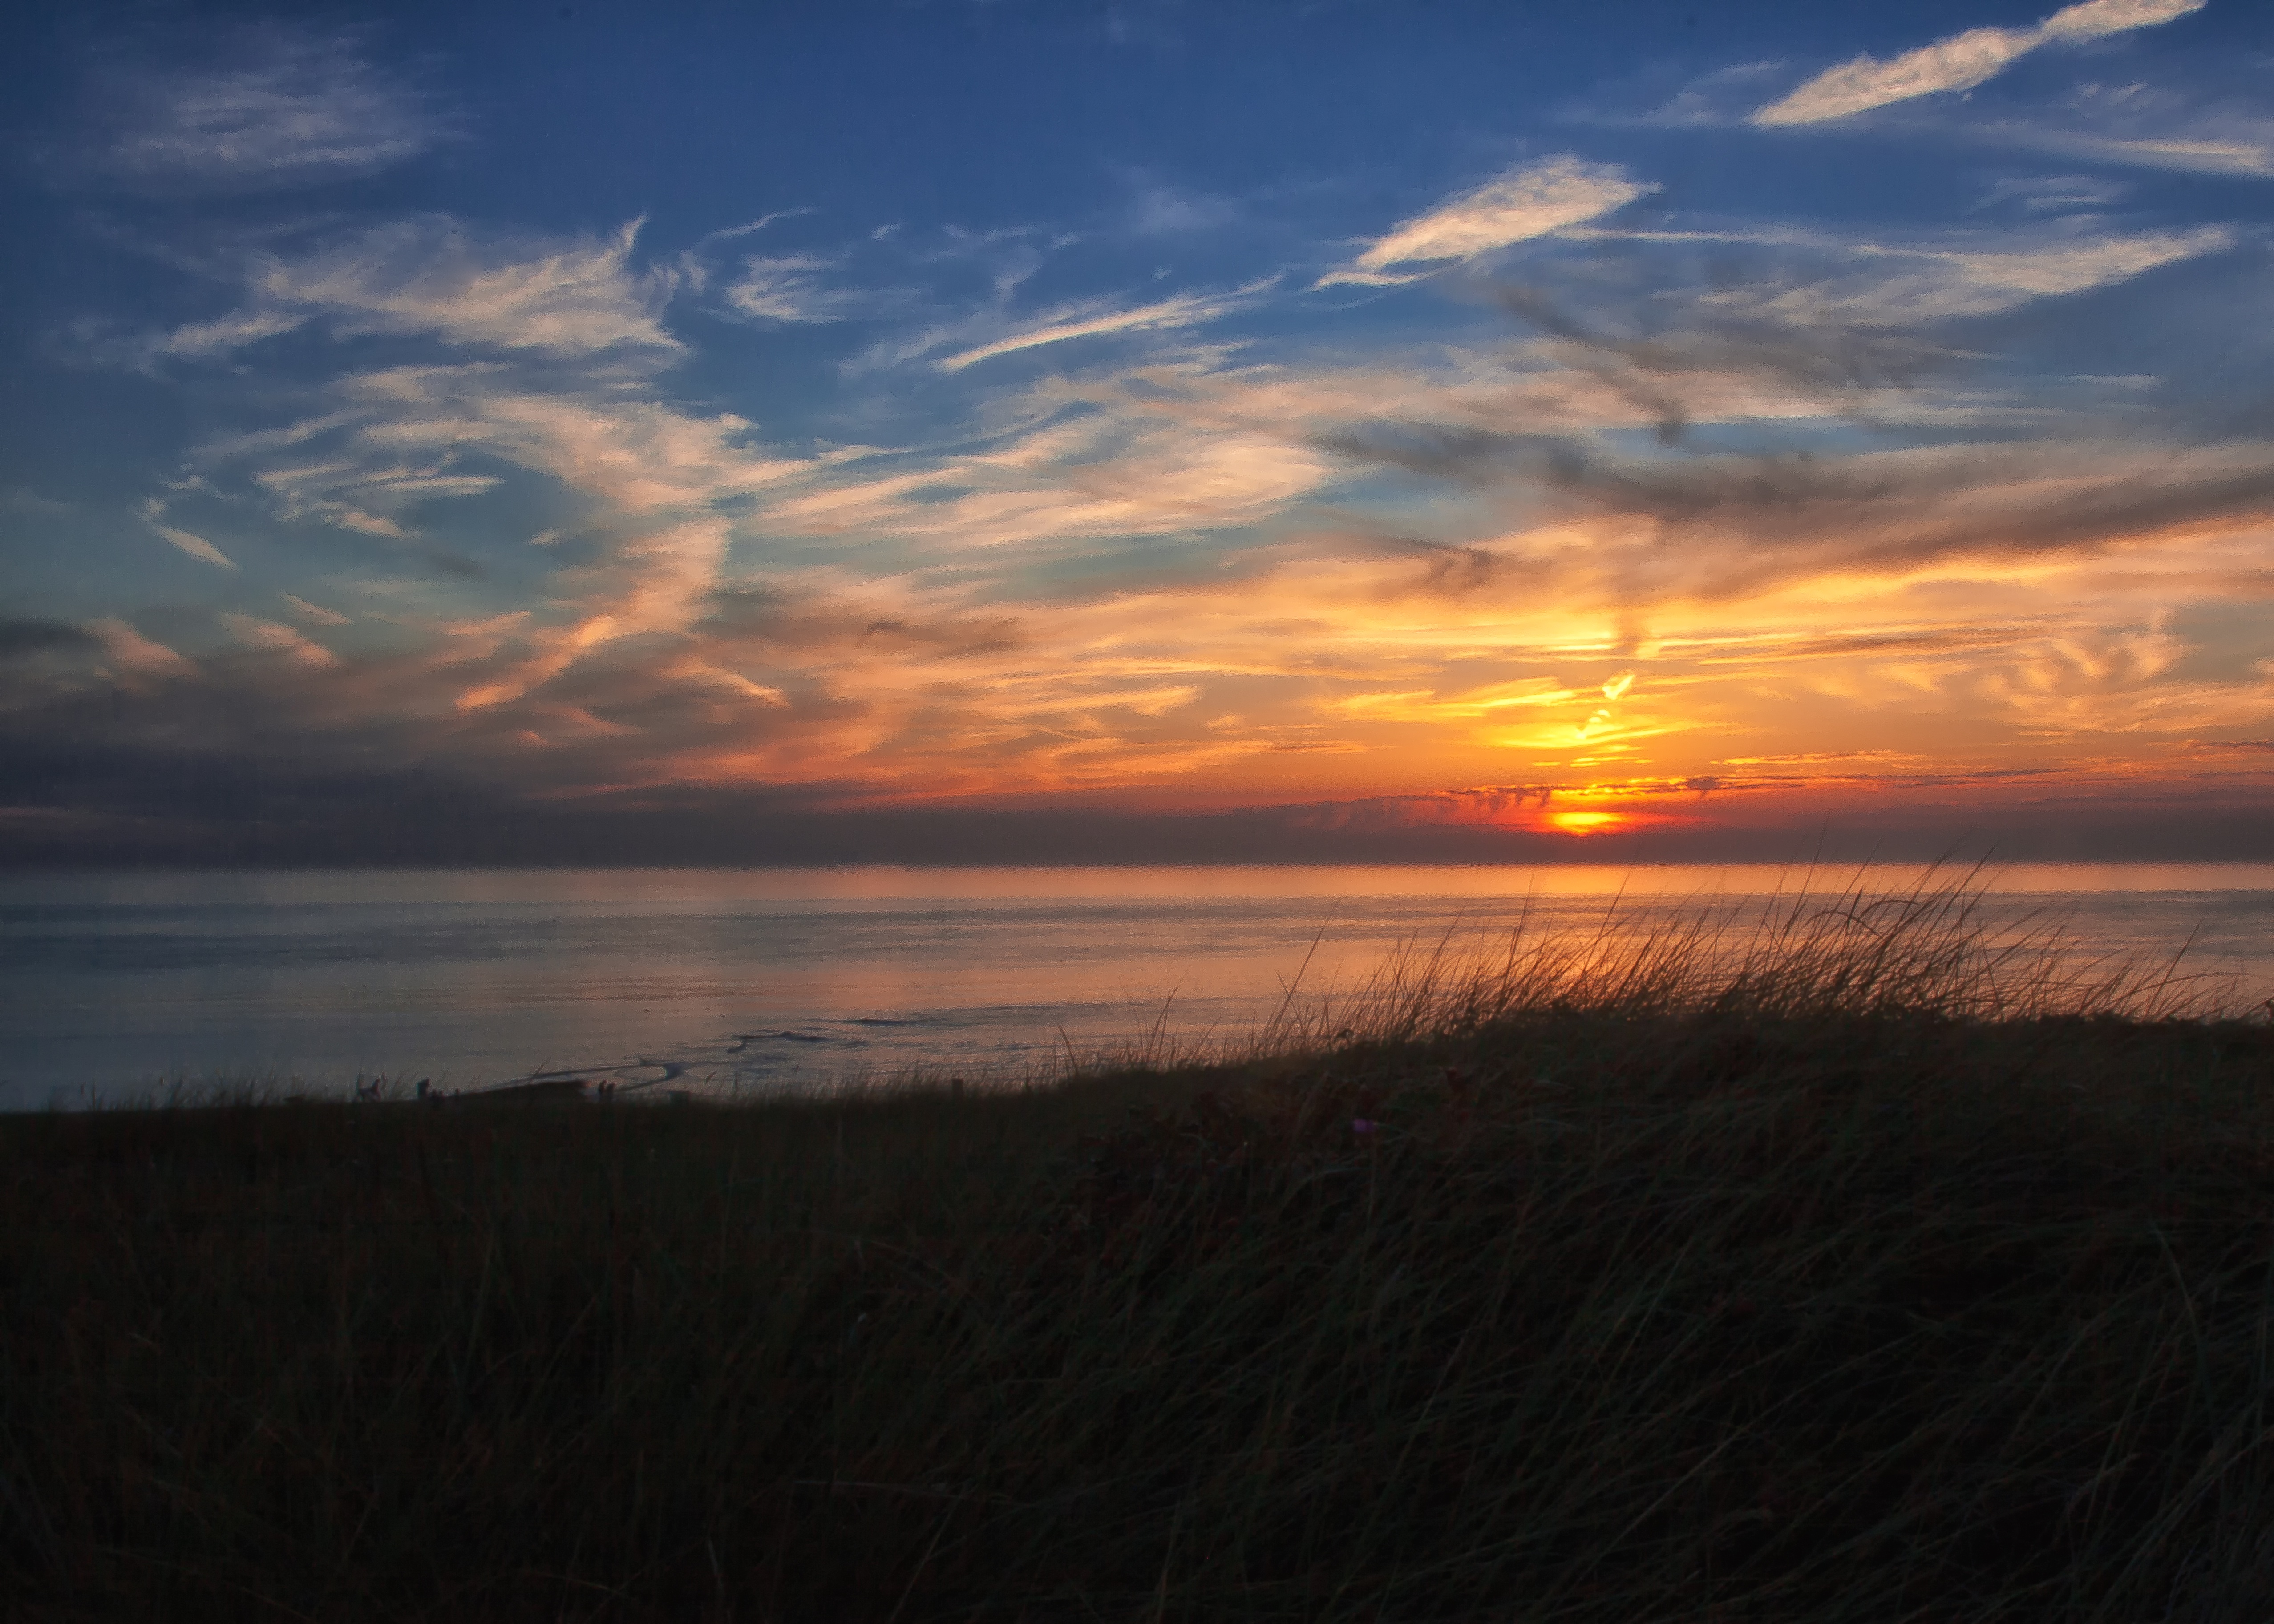
landscape, sea, coast, water, nature, horizon, cloud, sky, sun, sunrise, sunset, field, prairie, sunlight, morning, lake, view, dawn, atmosphere, dusk, evening, golden, holiday, romance, holland, bank, abendstimmung, afterglow, shore beach, atmospheric phenomenon, red sky at morning